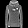
Label: Pullover